Katerine Savard

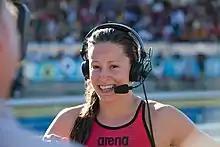
Savard in 2013

Katerine Savard (born May 26, 1993) is a Canadian former competitive swimmer who specializes in women's butterfly events and freestyle relay. She holds several Canadian national records in the butterfly over the 50-, 100-, and 200-metre distances in both the short and long courses. Savard also holds the Canadian junior butterfly record in the 200-metre event. She won the gold medal at the 100-metre butterfly event at the 2013 Summer Universiade, held in Kazan. Savard also won gold at the 2014 Commonwealth Games in the 100-metre butterfly in Glasgow, where she set the Commonwealth record in the process. At the same games, she won a bronze medal as a member of the women's 4×100-metre medley relay team.